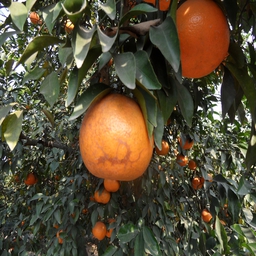
Plant part: fruit
Disease: canker